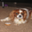
Label: dog